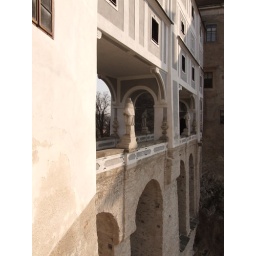
This impressive bridge crosses a deep gap in the rocks to take you into the main castle compound